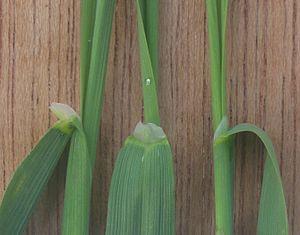
Agrostis gigantea agrostide géante ou agrostide blanche, aussi appelée localement « traîne » ou « éternue », est une espèce de plantes monocotylédones de la famille des Poaceae.